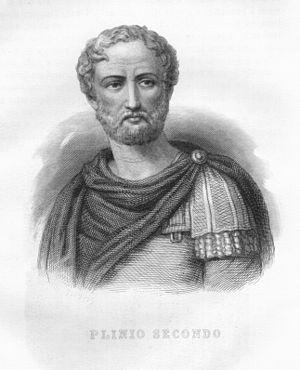
Pline l’Ancien, né en 23 apr. J.-C. à Novum Comum dans le nord de l'Italie et mort en 79, à Stabies, près de Pompéi, lors de l'éruption du Vésuve, est un écrivain et naturaliste romain du Iᵉʳ siècle, auteur d'une monumentale encyclopédie intitulée Histoire naturelle.
Pline est un manga écrit par Mari Yamazaki et dessiné en collaboration avec Miki Tori. Il a pour thème la vie du naturaliste romain Pline l'Ancien, auteur de l'Histoire naturelle. Il est publié aux éditions Shinchōsha depuis 2014 et compte 9 tomes en novembre 2019. En France, il est publié chez Casterman dans la collection Sakka depuis 2017.